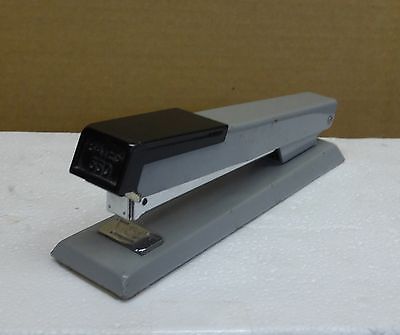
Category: stapler